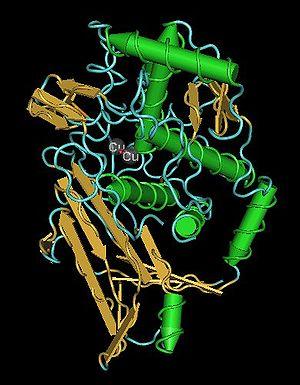
L'hémocyanine, couramment symbolisée par Hc, est un pigment respiratoire de la famille moléculaire des métalloprotéines contenant du cuivre ayant pour fonction de transporter l'oxygène chez certains animaux parmi lesquels des arthropodes et des mollusques. Elle contient deux cations cuivreux Cu⁺ qui se lient à une molécule O₂ de manière réversible en devenant cuivriques Cu²⁺. L'oxygénation provoque un changement de couleur : la forme réduite, désoxygénée est incolore, tandis que la forme oxygénée donne généralement des oxyhémocyanines bleues. Contrairement à l'hémoglobine des érythrocytes des vertébrés, l'hémocyanine flotte librement dans l'hémolymphe sans être contenue dans des cellules sanguines. Les hémocyanines sont les deuxièmes transporteurs d'oxygène les plus utilisés parmi les êtres vivants après les hémoglobines. Ils sont à l'origine de la couleur bleuâtre, et non rouge, du « sang » de ces animaux, variant selon le type d'hémocyanine des espèces.